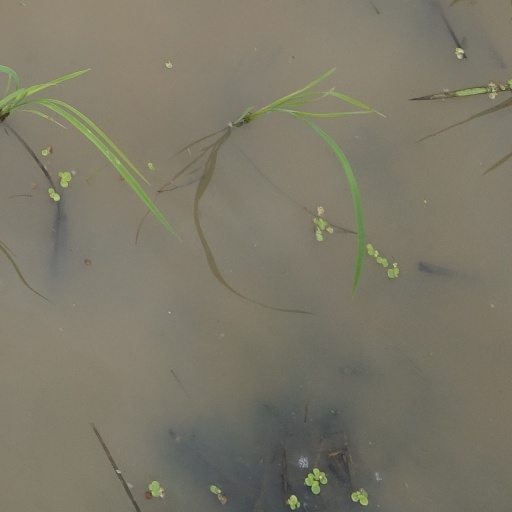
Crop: rice